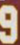
Number: 9